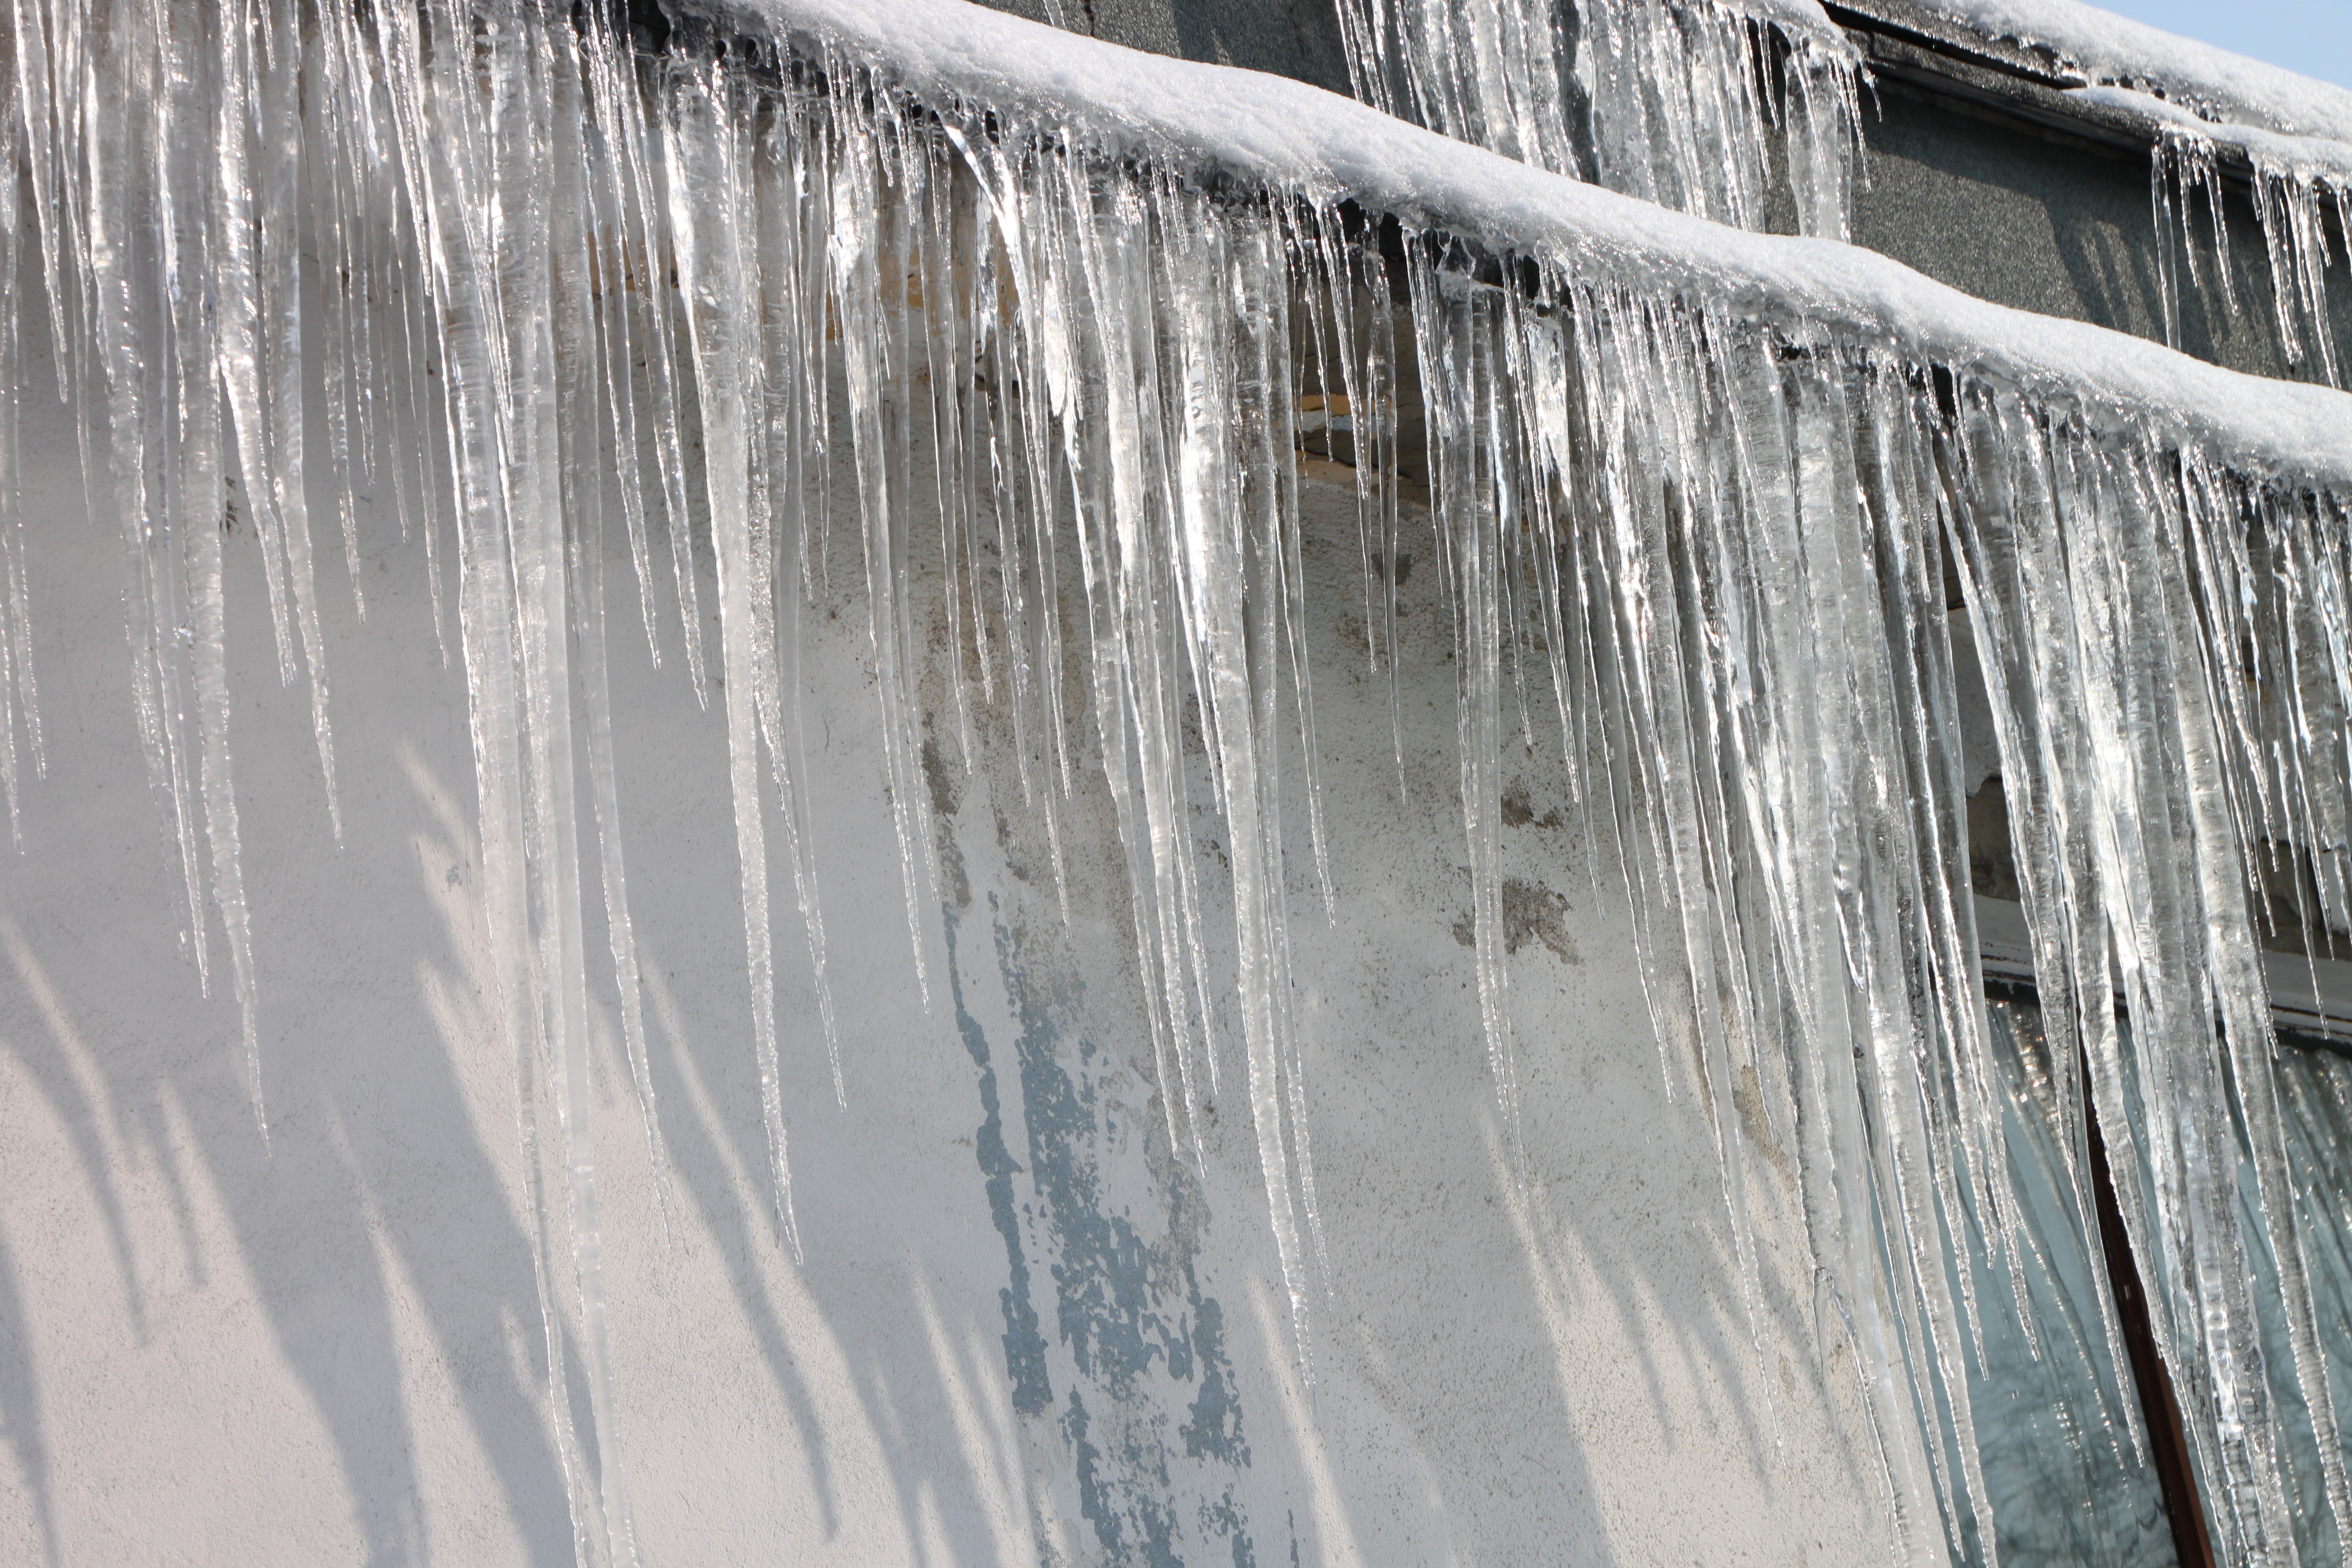
water, snow, cold, winter, roof, ice, weather, season, buildings, icicle, leaks, water feature, freezing, dams